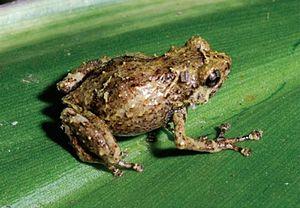
Choerophryne murrita est une espèce d'amphibiens de la famille des Microhylidae.